János Gyöngyösi

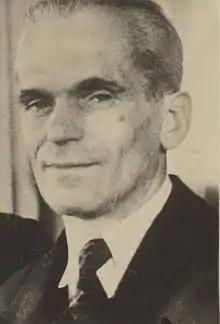
Gyöngyösi in 1945

János Gyöngyösi (born János Heller; 3 May 1893 – 29 October 1951) was a Hungarian politician, who served as Minister of Foreign Affairs between 1944 and 1947.